Anti-gender movement

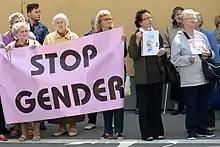
Catholic anti-LGBT protesters during the 2018 equality march in Rzeszów, Poland

The anti-gender movement in France is spearheaded by Farida Belghoul and "La Manif pour tous" (LMPT), a protest movement which originated in early 2013 to oppose same-sex marriage in France and pivoted to opposing equality curricula after same-sex marriage was legalized in May 2013. The anti-gender movement in France has spread false rumors and hoaxes, such as the claim that masturbation is being taught in French kindergartens.